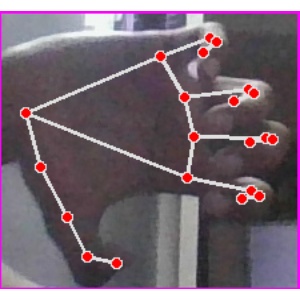
अक्षर: त